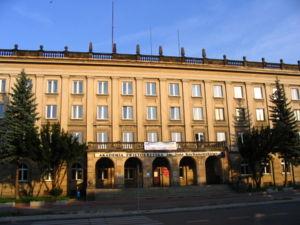
La bâtiment principal de l'académie de Świętokrzyska à Kielce Polski: Budynek główny Akademii Świętokrzyskiej w Kielcach
L’université Jan Kochanowski de Kielce est un établissement public d'enseignement supérieur et de recherche de Kielce, fondé en 1969 sous le nom d’École supérieure de pédagogie de Kielce, devenue Académie de la voïvodie de Sainte-Croix, qui porte de nom de Jan Kochanowski depuis 1979 et a le statut plein d'université depuis 2011.